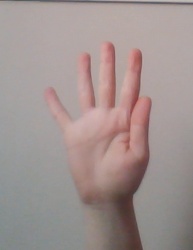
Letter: sheen